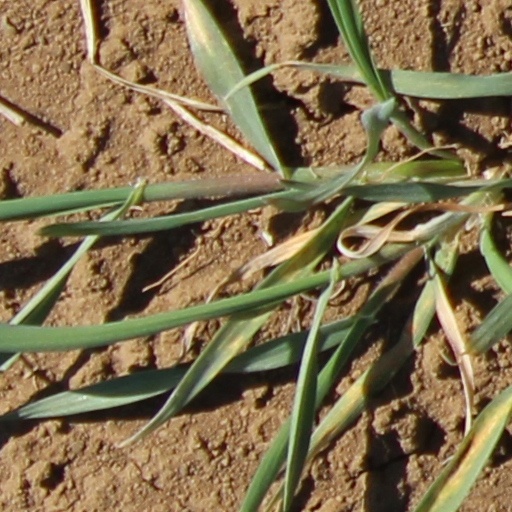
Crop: wheat